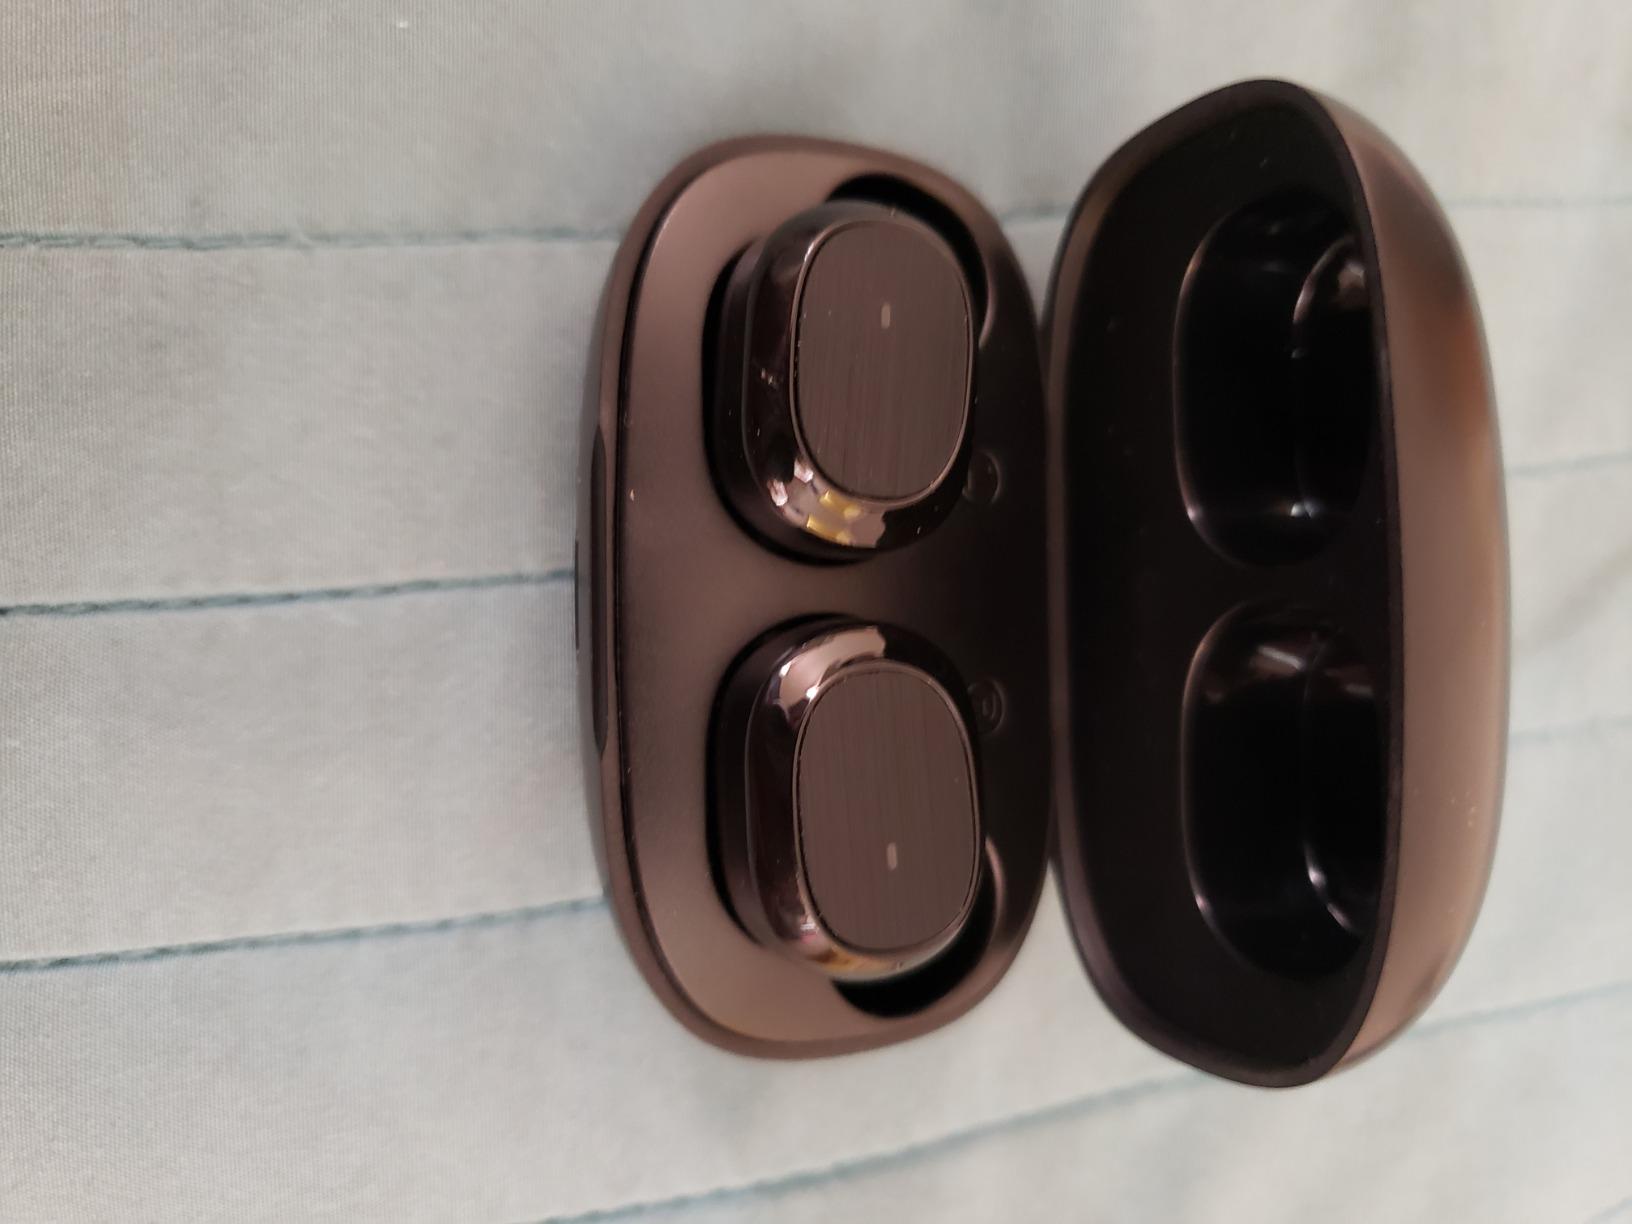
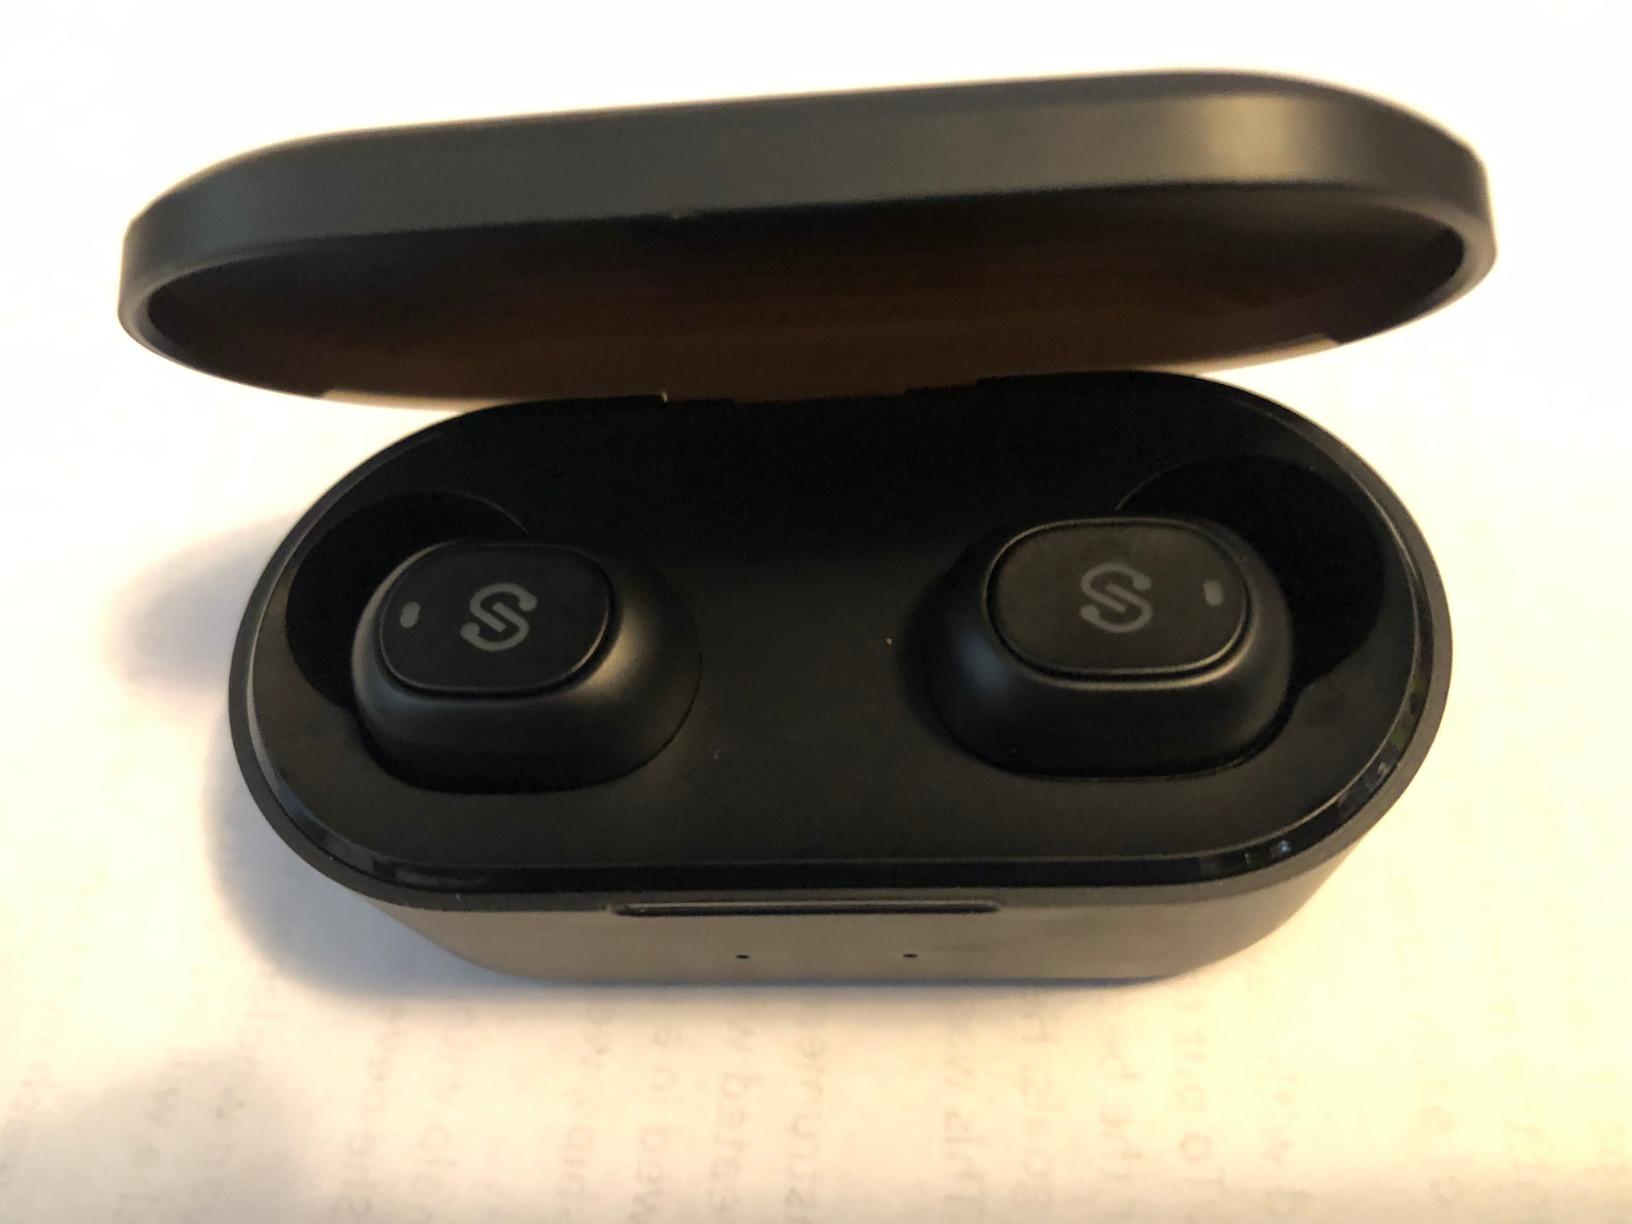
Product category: earbuds
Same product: no